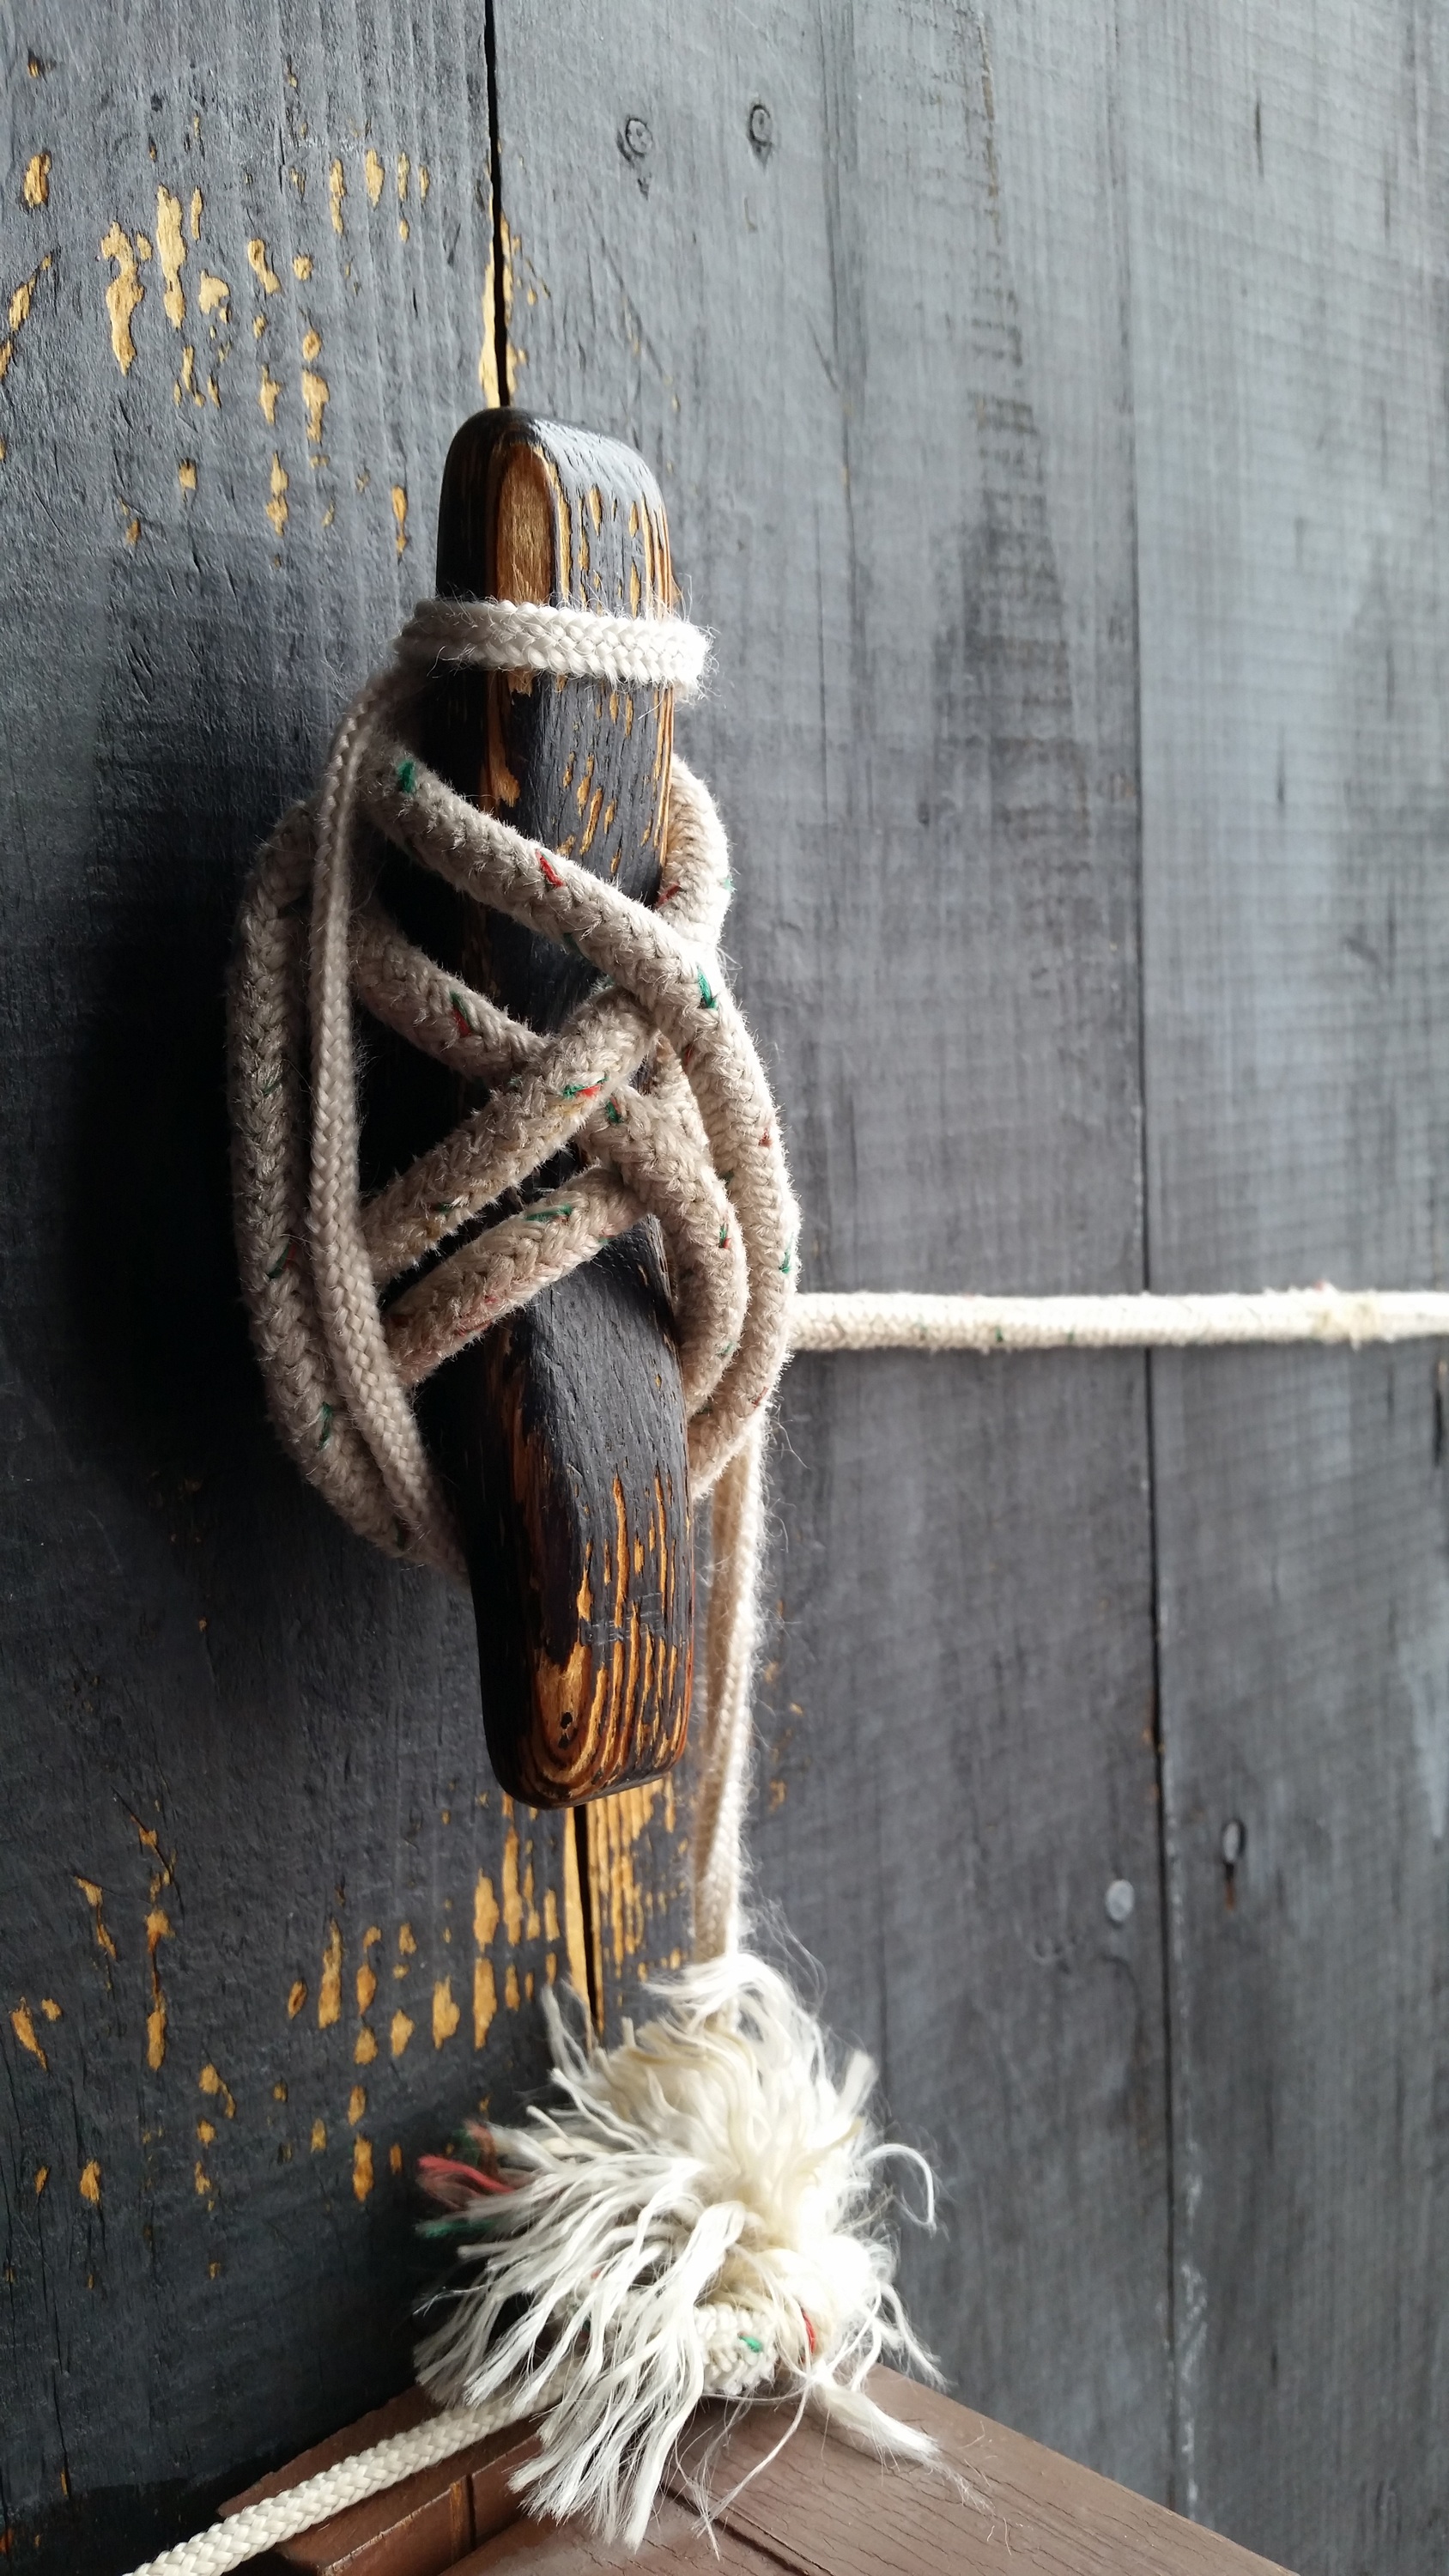
rope, wood, fur, material, twig, christmas decoration, textile, art, nautical, marine, carving, knot, secure, loop, tied, fastening, boat tie